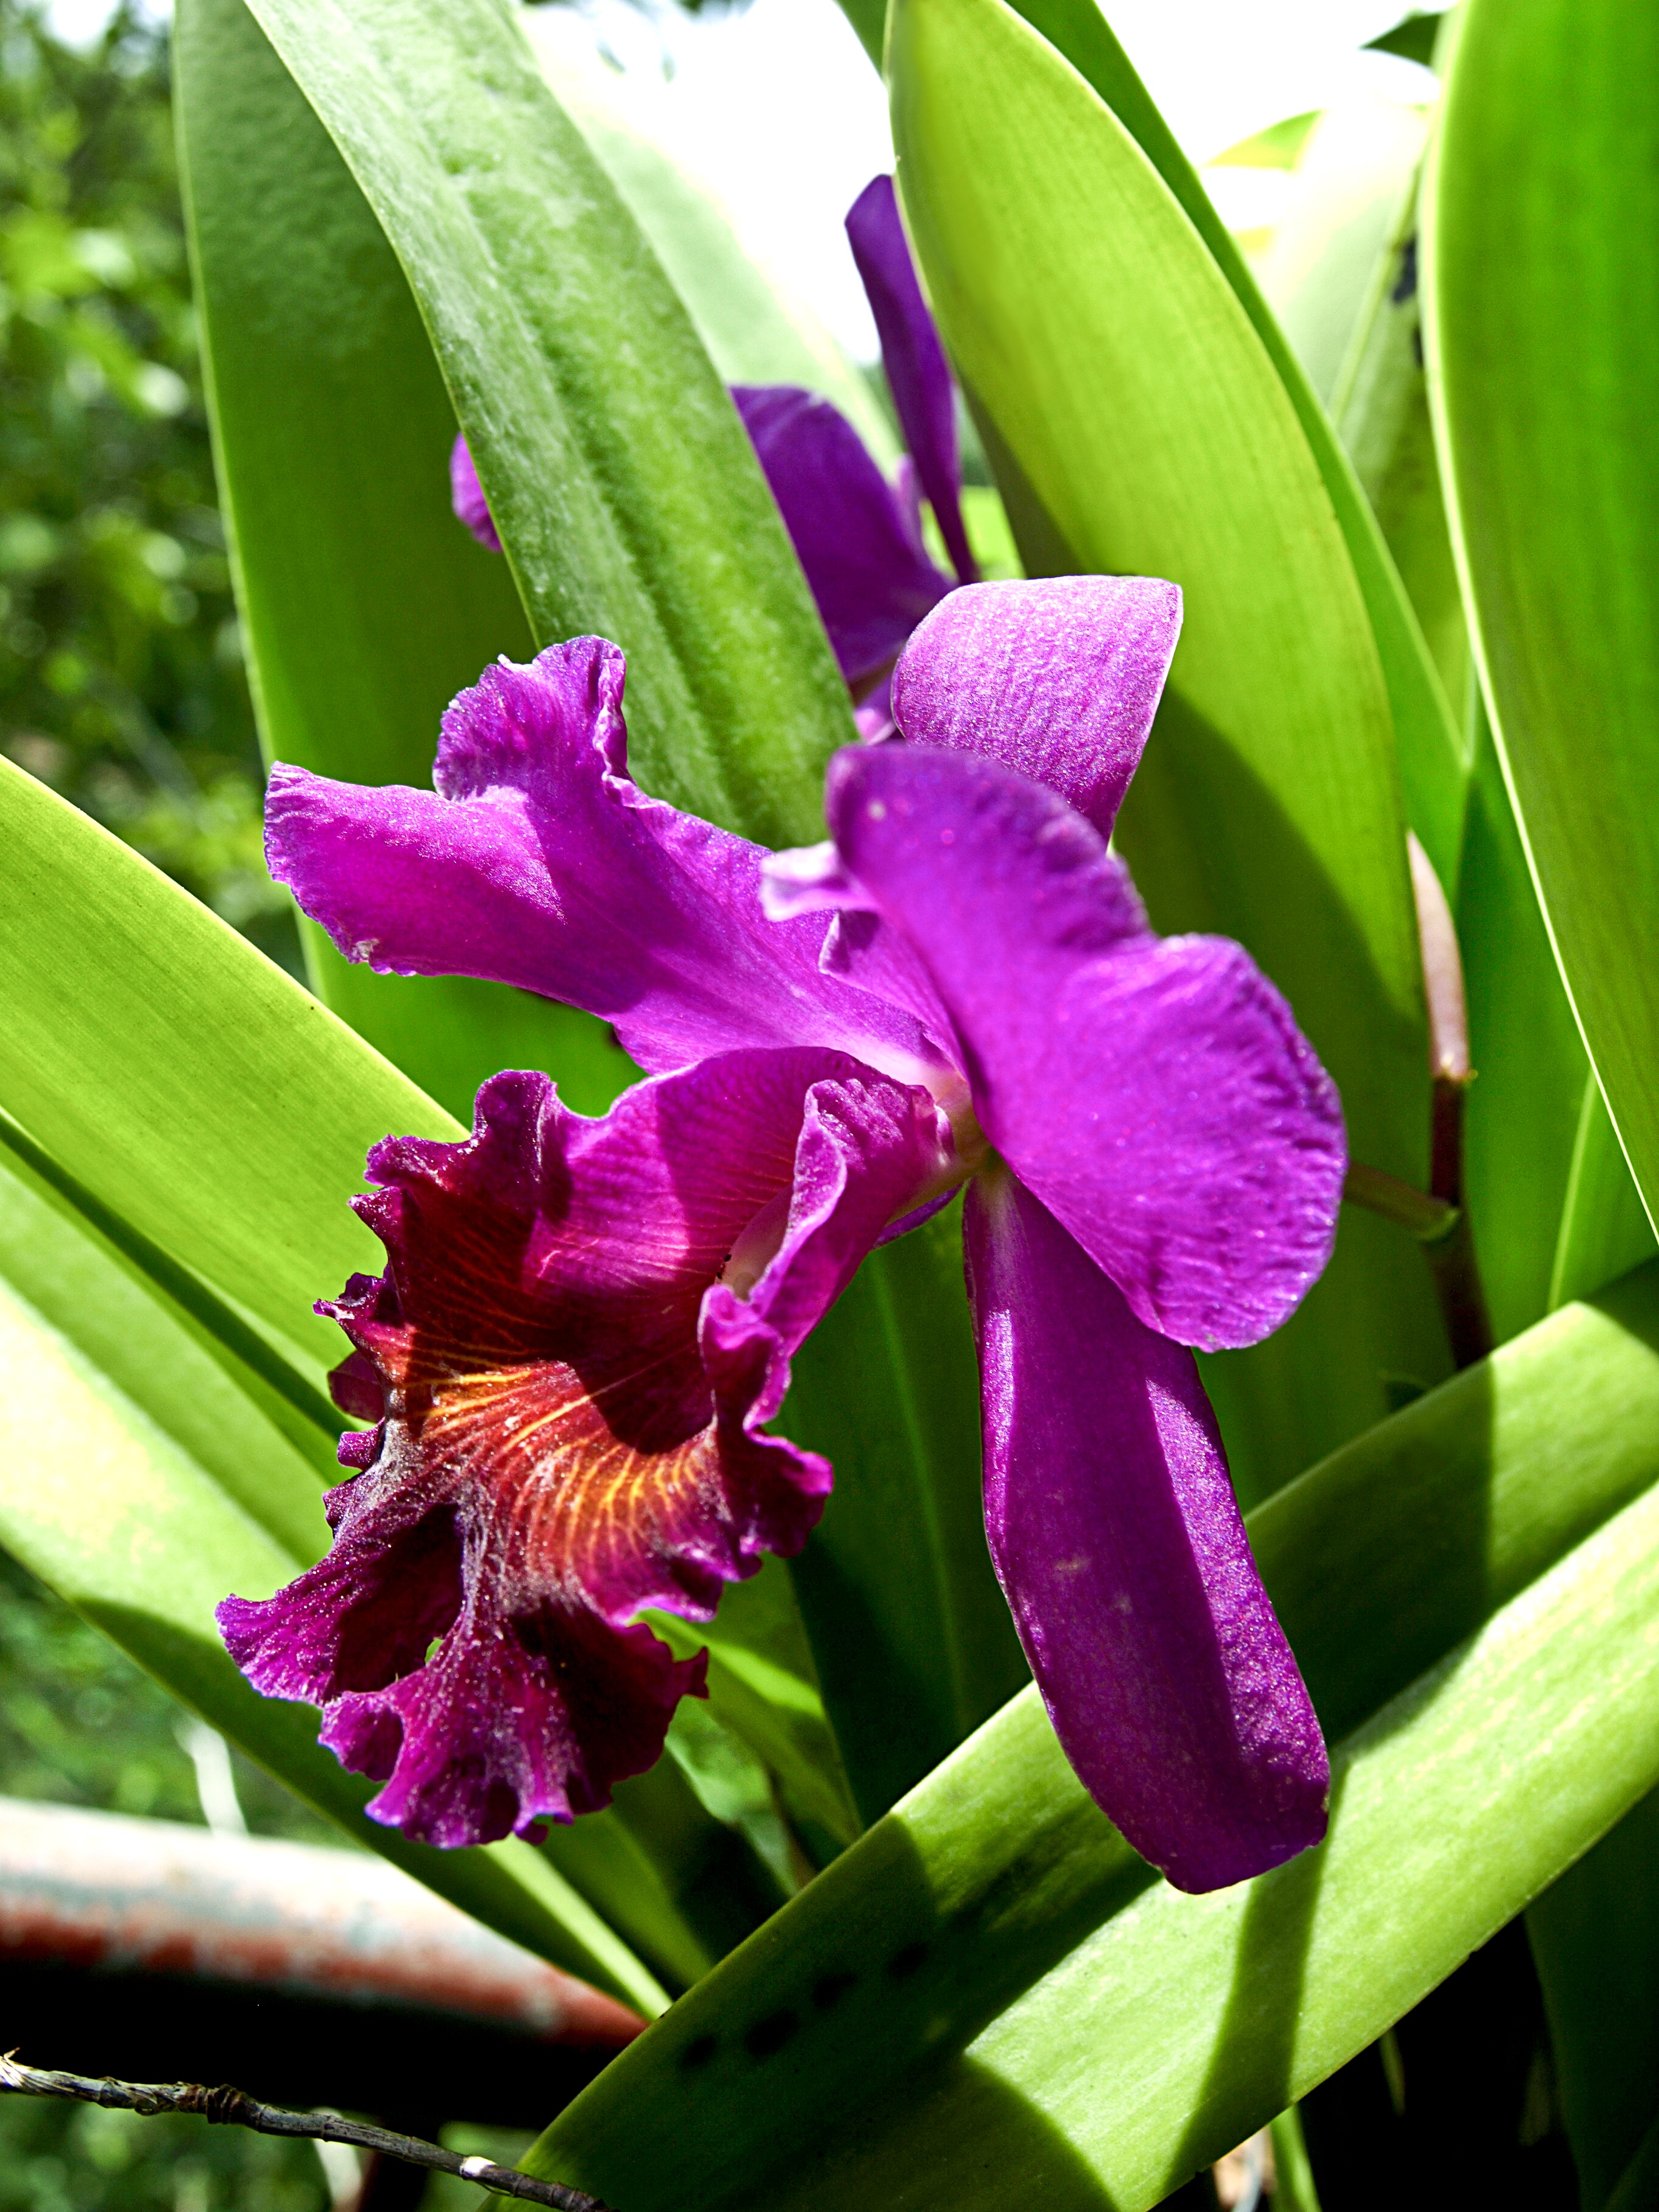
nature, plant, flower, purple, tropical, botany, garden, flora, florist, orchid, macro photography, flowering plant, purple orchid, cattleya, land plant